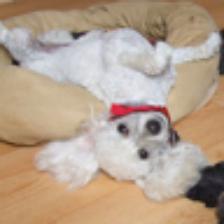
Label: NonHuman